Bundle adjustment

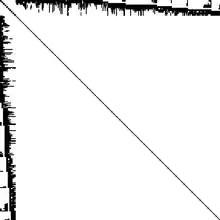
A sparse matrix obtained when solving a modestly sized bundle adjustment problem. This is the "arrowhead" sparsity pattern of a 992×992 normal-equation (i.e. approximate Hessian) matrix. Black regions correspond to nonzero blocks.

In photogrammetry and computer stereo vision, bundle adjustment is simultaneous refining of the 3D coordinates describing the scene geometry, the parameters of the relative motion, and the optical characteristics of the camera(s) employed to acquire the images, given a set of images depicting a number of 3D points from different viewpoints.